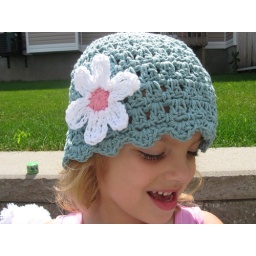
Flapper beanie in soft teal with a white daisy flower